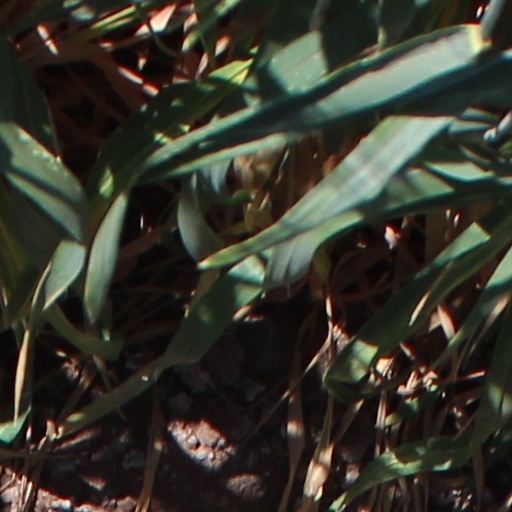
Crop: wheat